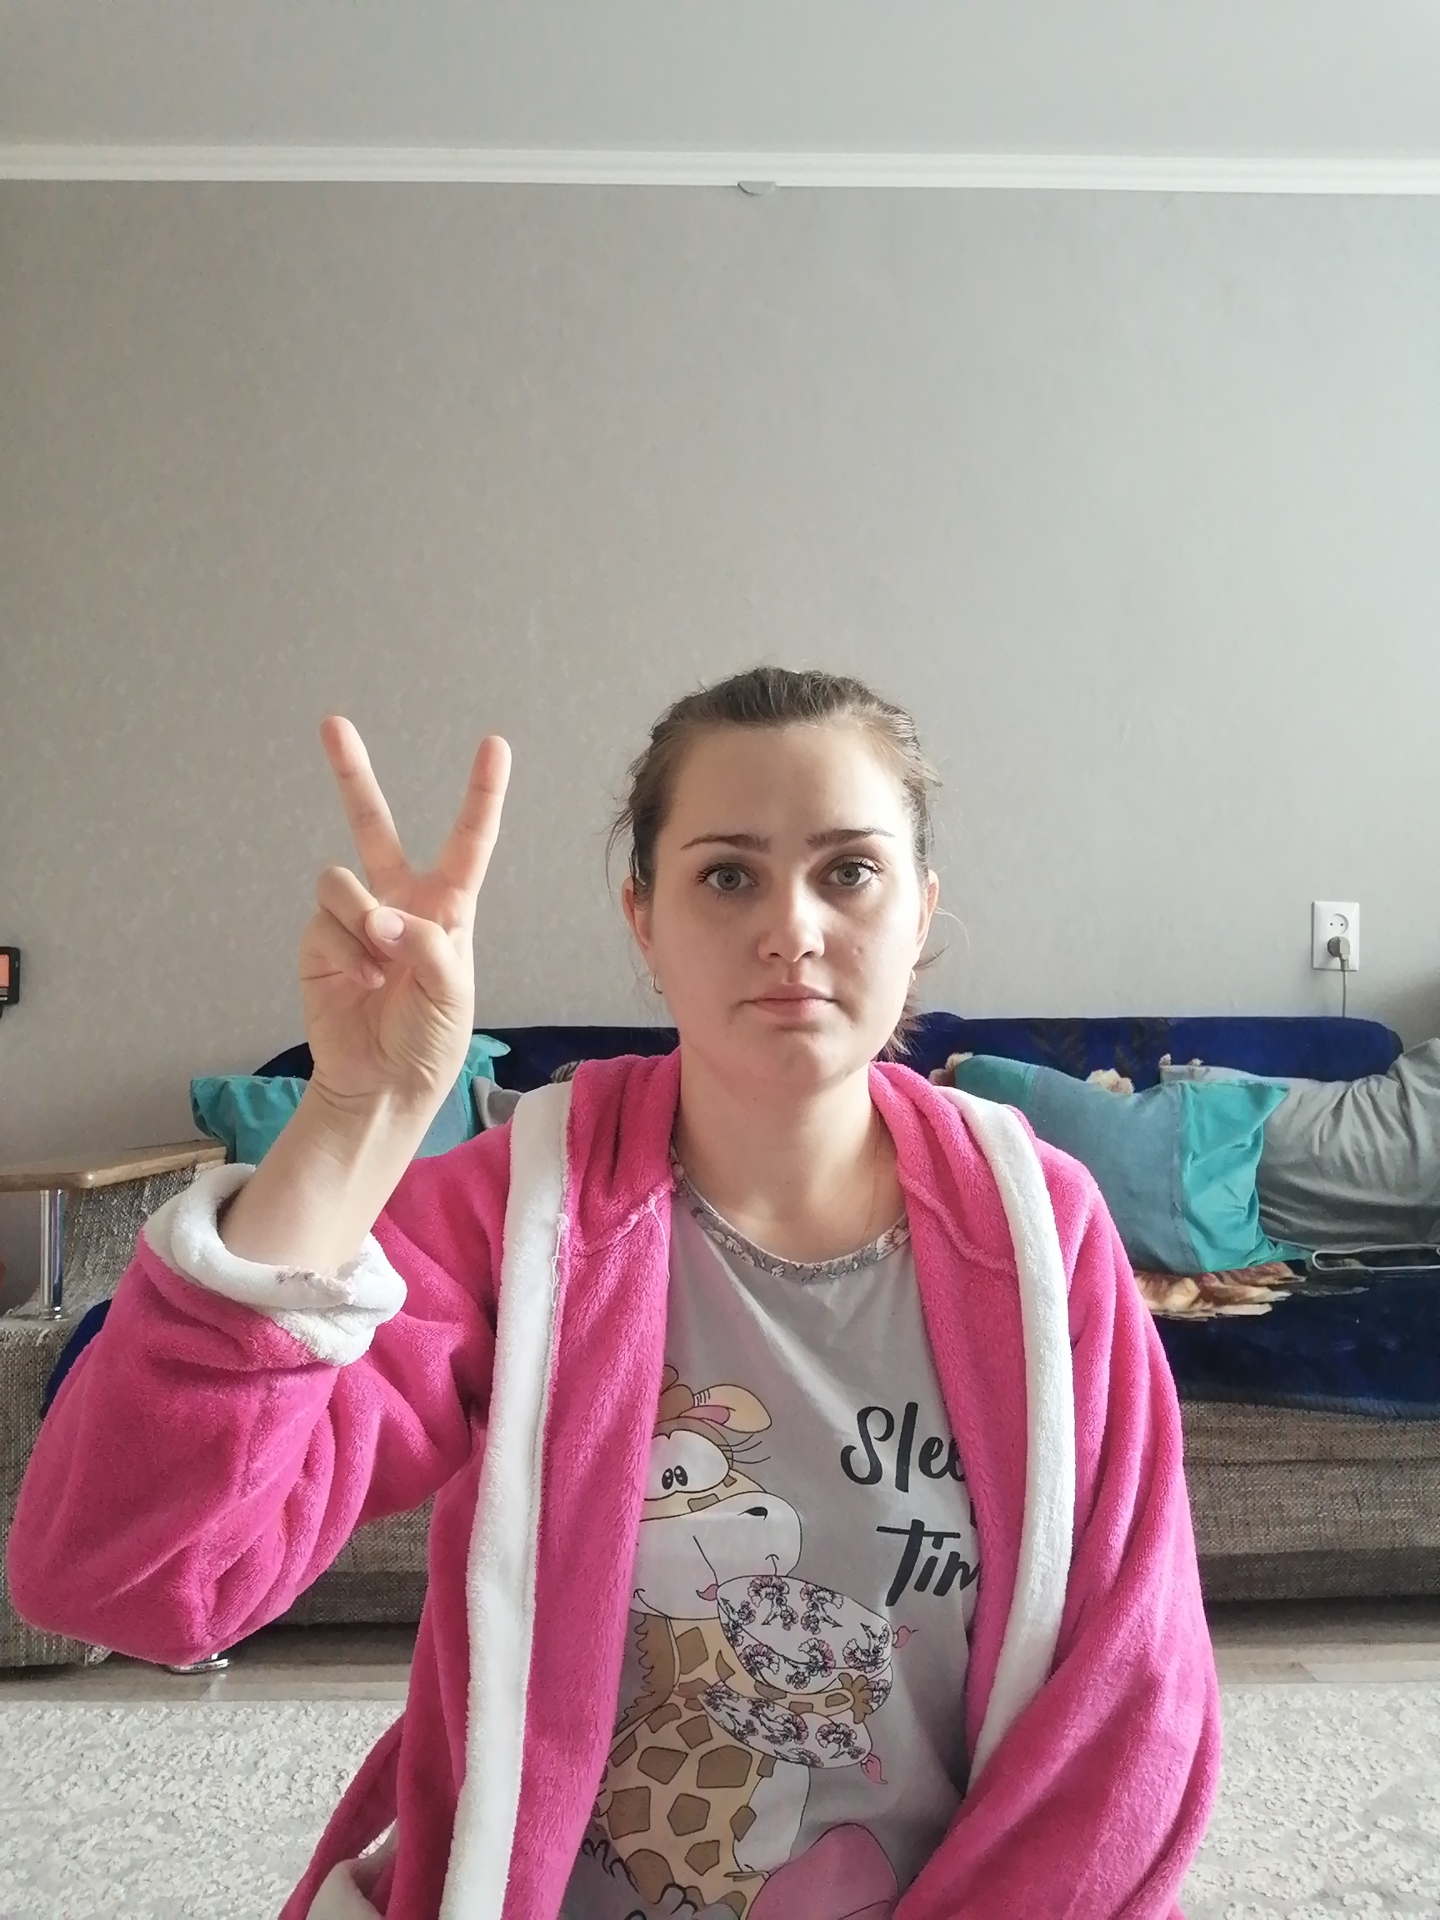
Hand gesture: peace